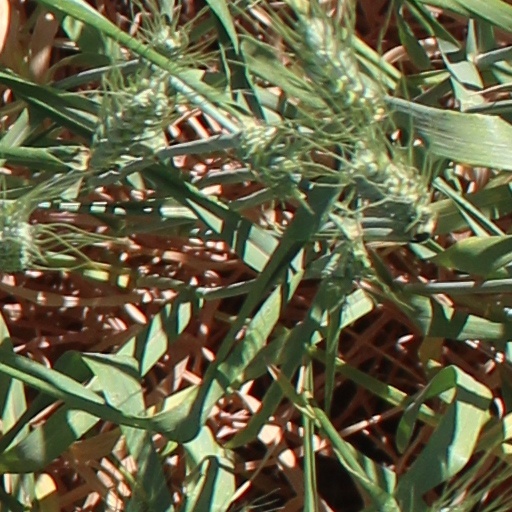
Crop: wheat